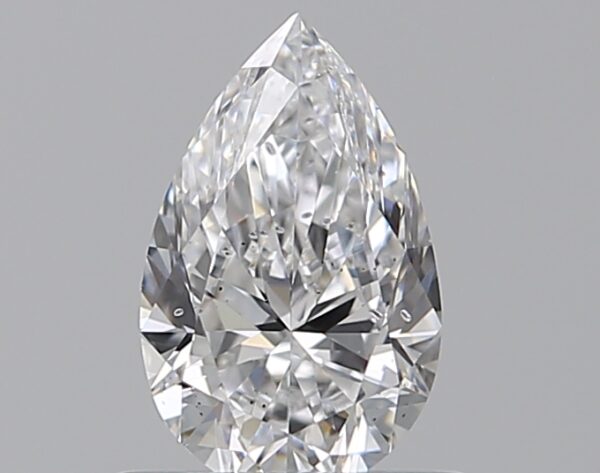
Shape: pear
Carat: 0.59
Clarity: SI2
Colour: D
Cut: EX
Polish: EX
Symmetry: VG
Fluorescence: M
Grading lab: GIA
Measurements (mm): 7.31 x 4.58 x 2.89